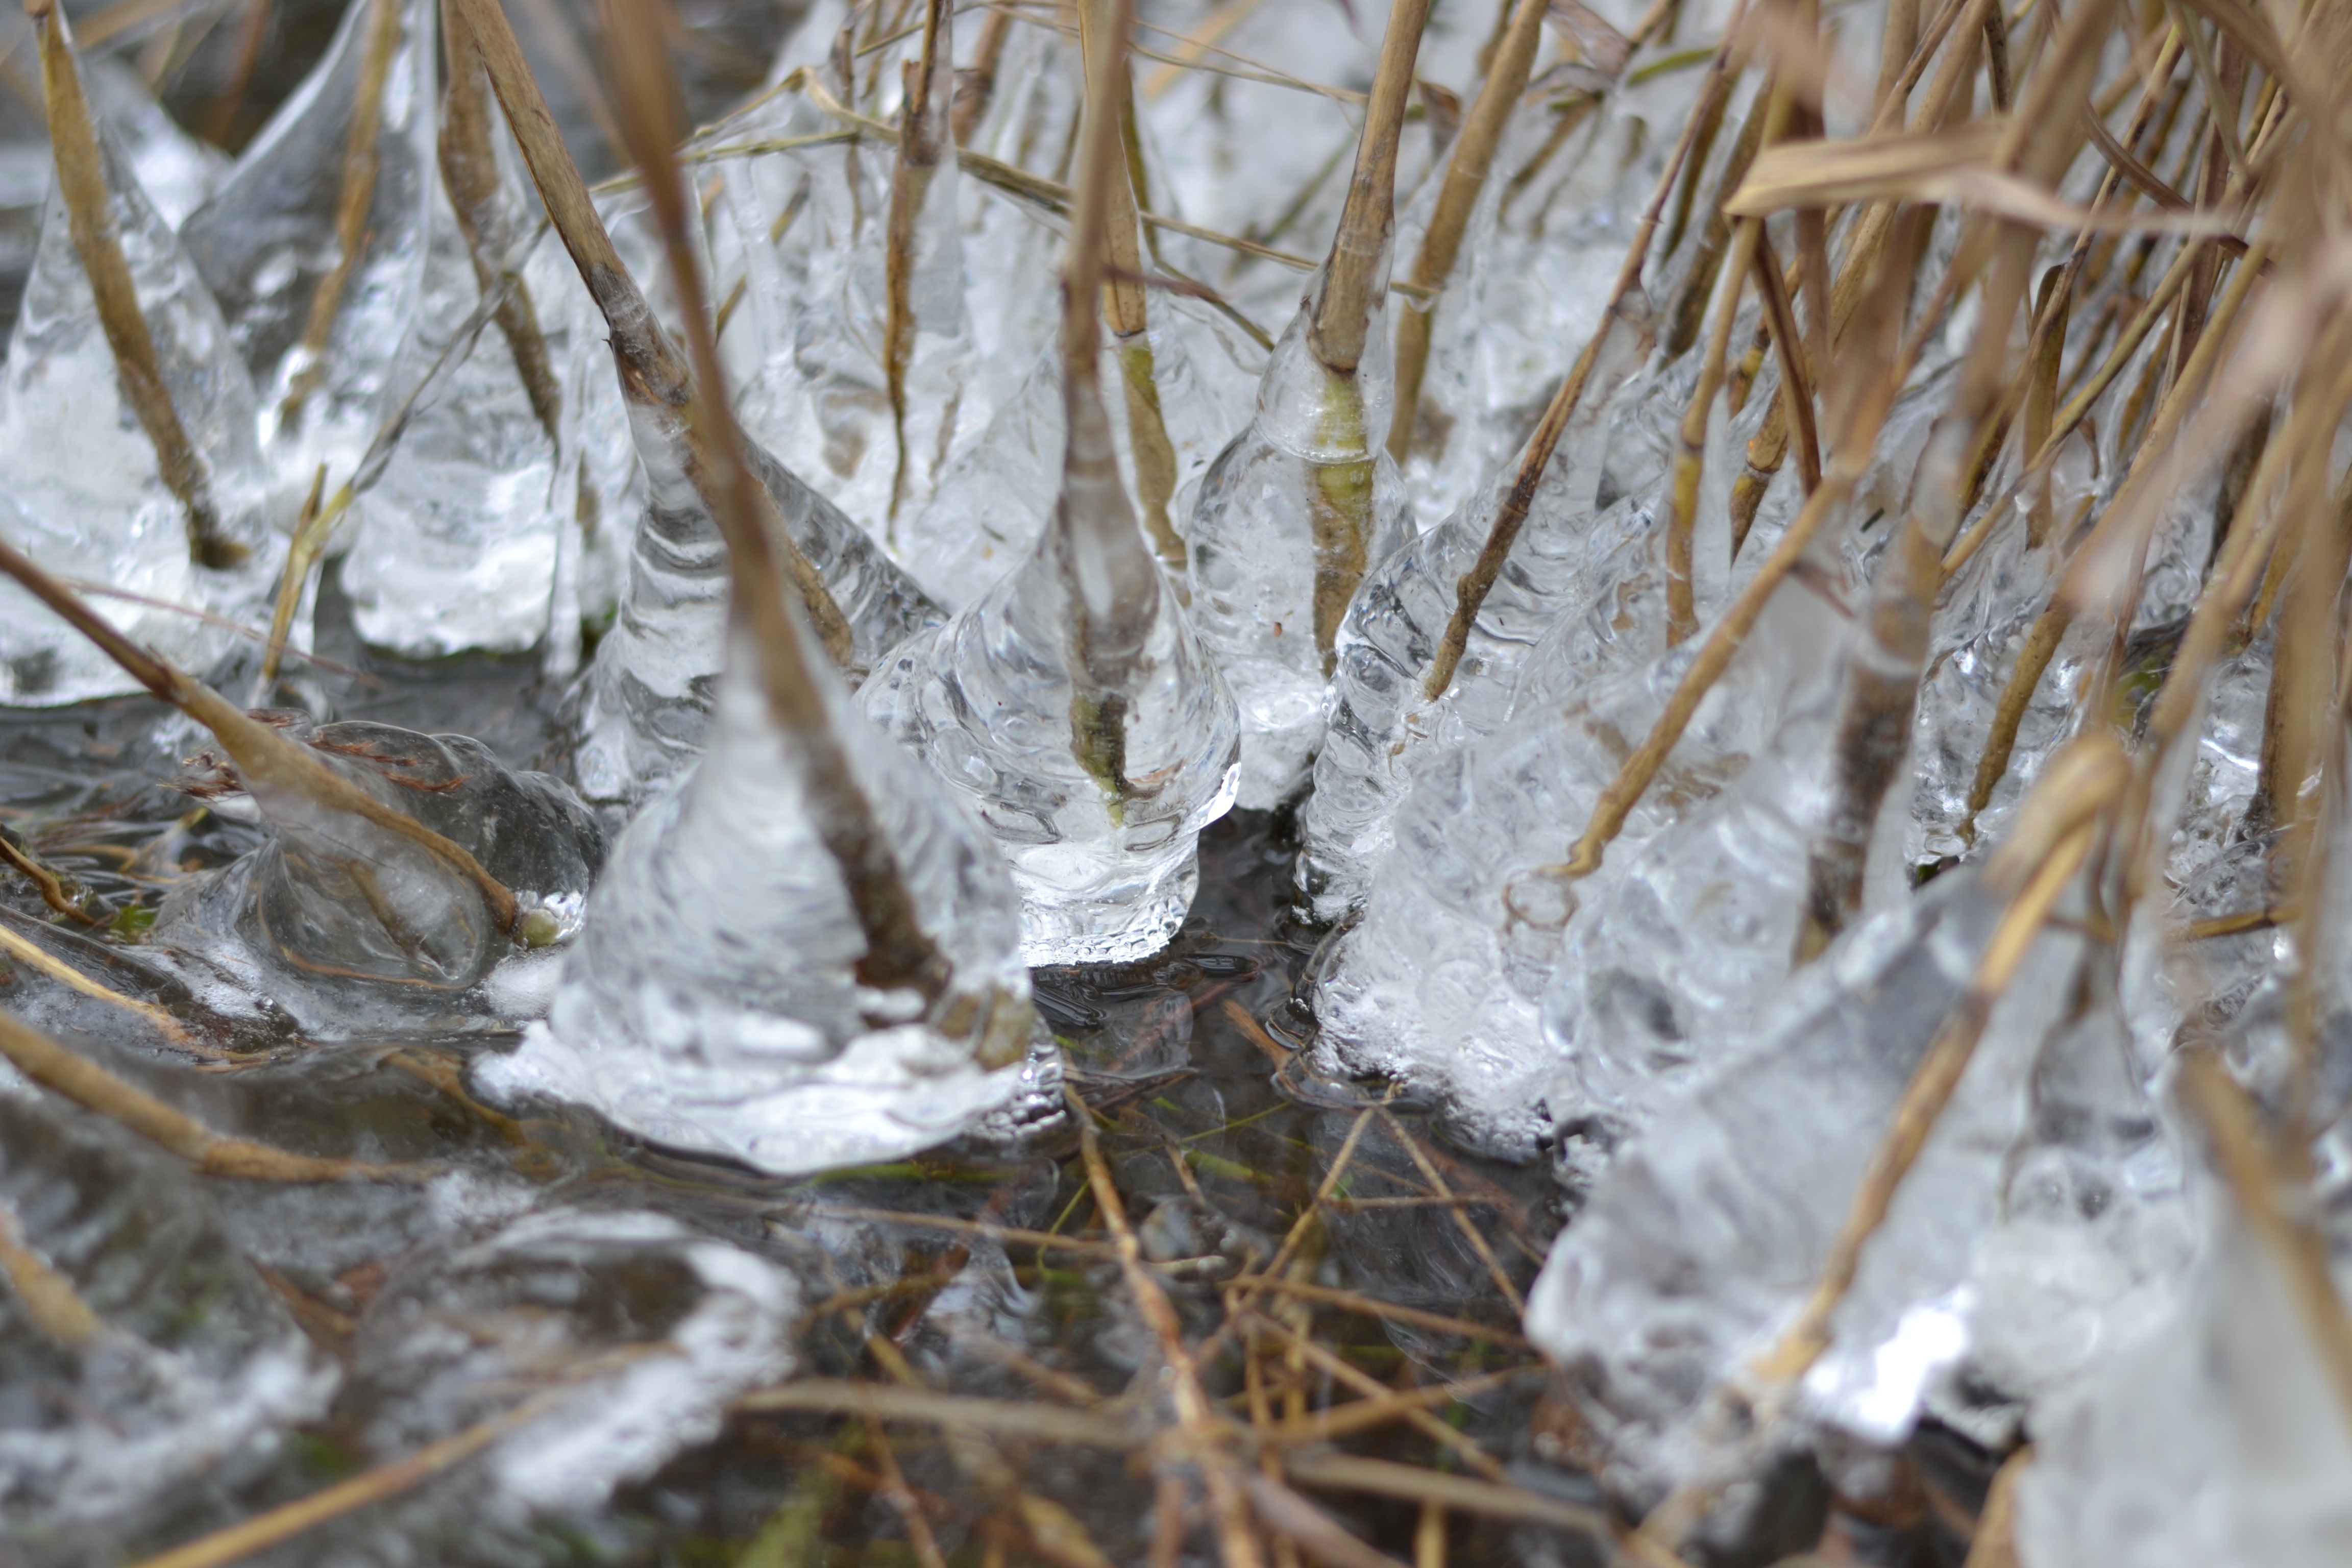
tree, water, branch, snow, winter, wood, leaf, frost, ice, weather, season, twig, close up, icicle, freezing